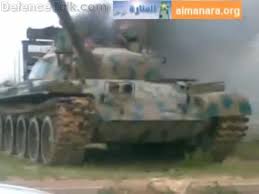
Label: Tank